History of Bermuda

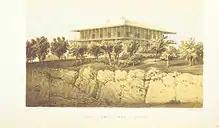
The Commissioner's House, 1857

Bermuda was a center of privateering for most of its early history, with Bermuda governors Nathaniel Butler and Benjamin Bennett actively encouraging the practice. Robert Rich, 2nd Earl of Warwick (the namesake of Warwick Parish, was one of the major Adventurers of the Somers Isles Company due primarily to the use he realised could be made of Bermuda as a base for his privateers. Although Bermuda had no merchant or privateering fleet of its own at the time, many Bermudians left farming to work as privateers on English vessels operating from Bermuda, and in 1631 also to settle the short-lived Providence Island colony that was dedicated to privateering. During King George's War, according to Jarvis, "privateering became widespread, respectable, and even patriotic." At least fifteen Bermudian privateers operated in the 1740s. State-licensed, privateers had the authority to capture enemy vessels or British vessels engaged in trading contraband. Alternatively, a letter of marque could be issued to a mariner engaged in trade, giving him the authority to seize any vessel they may come across. Vice admiralty courts reviewed the legality of any capture and subsequent distribution of cargo and prizes. Crews were a mixture of free and enslaved labor.